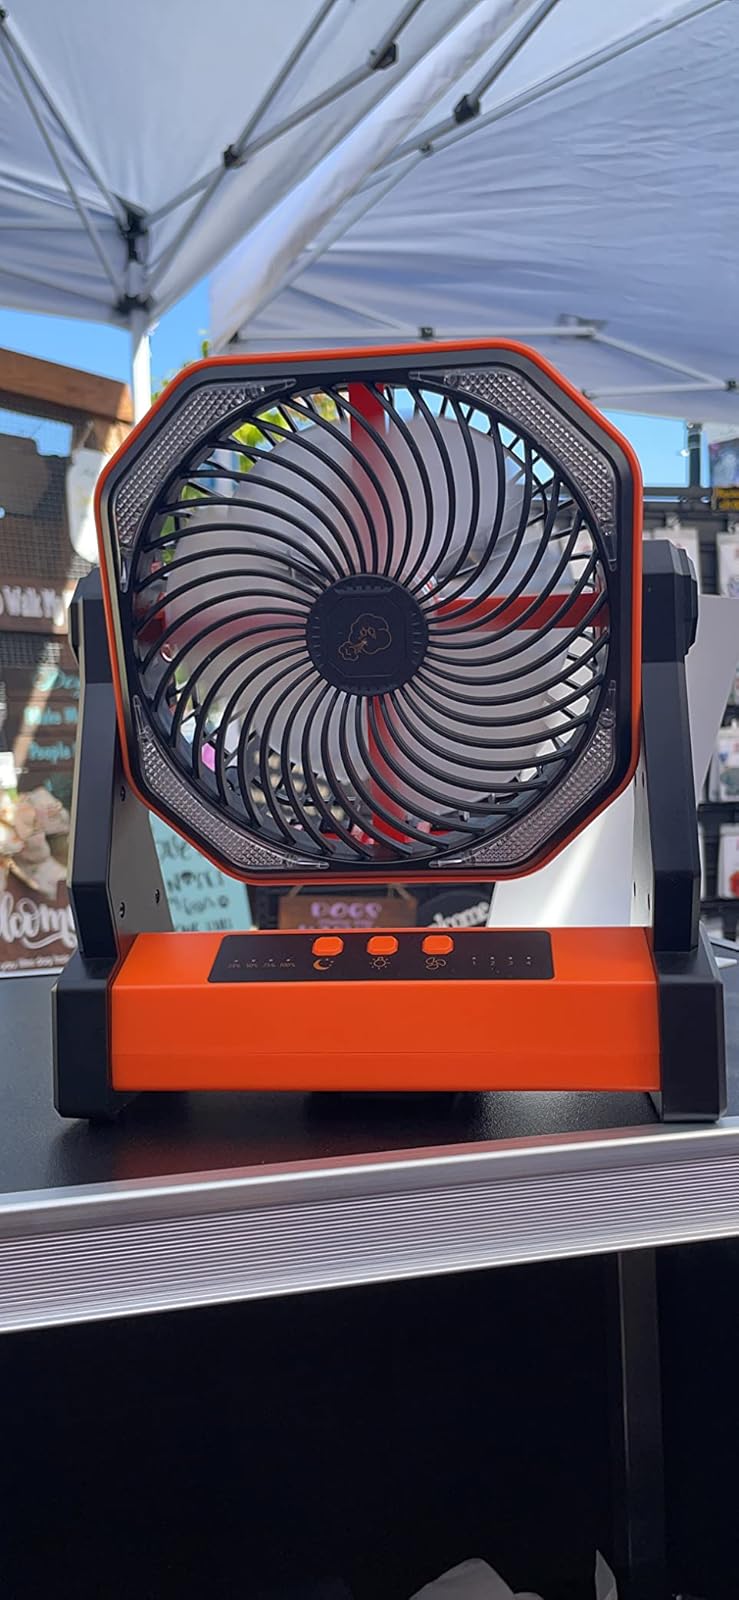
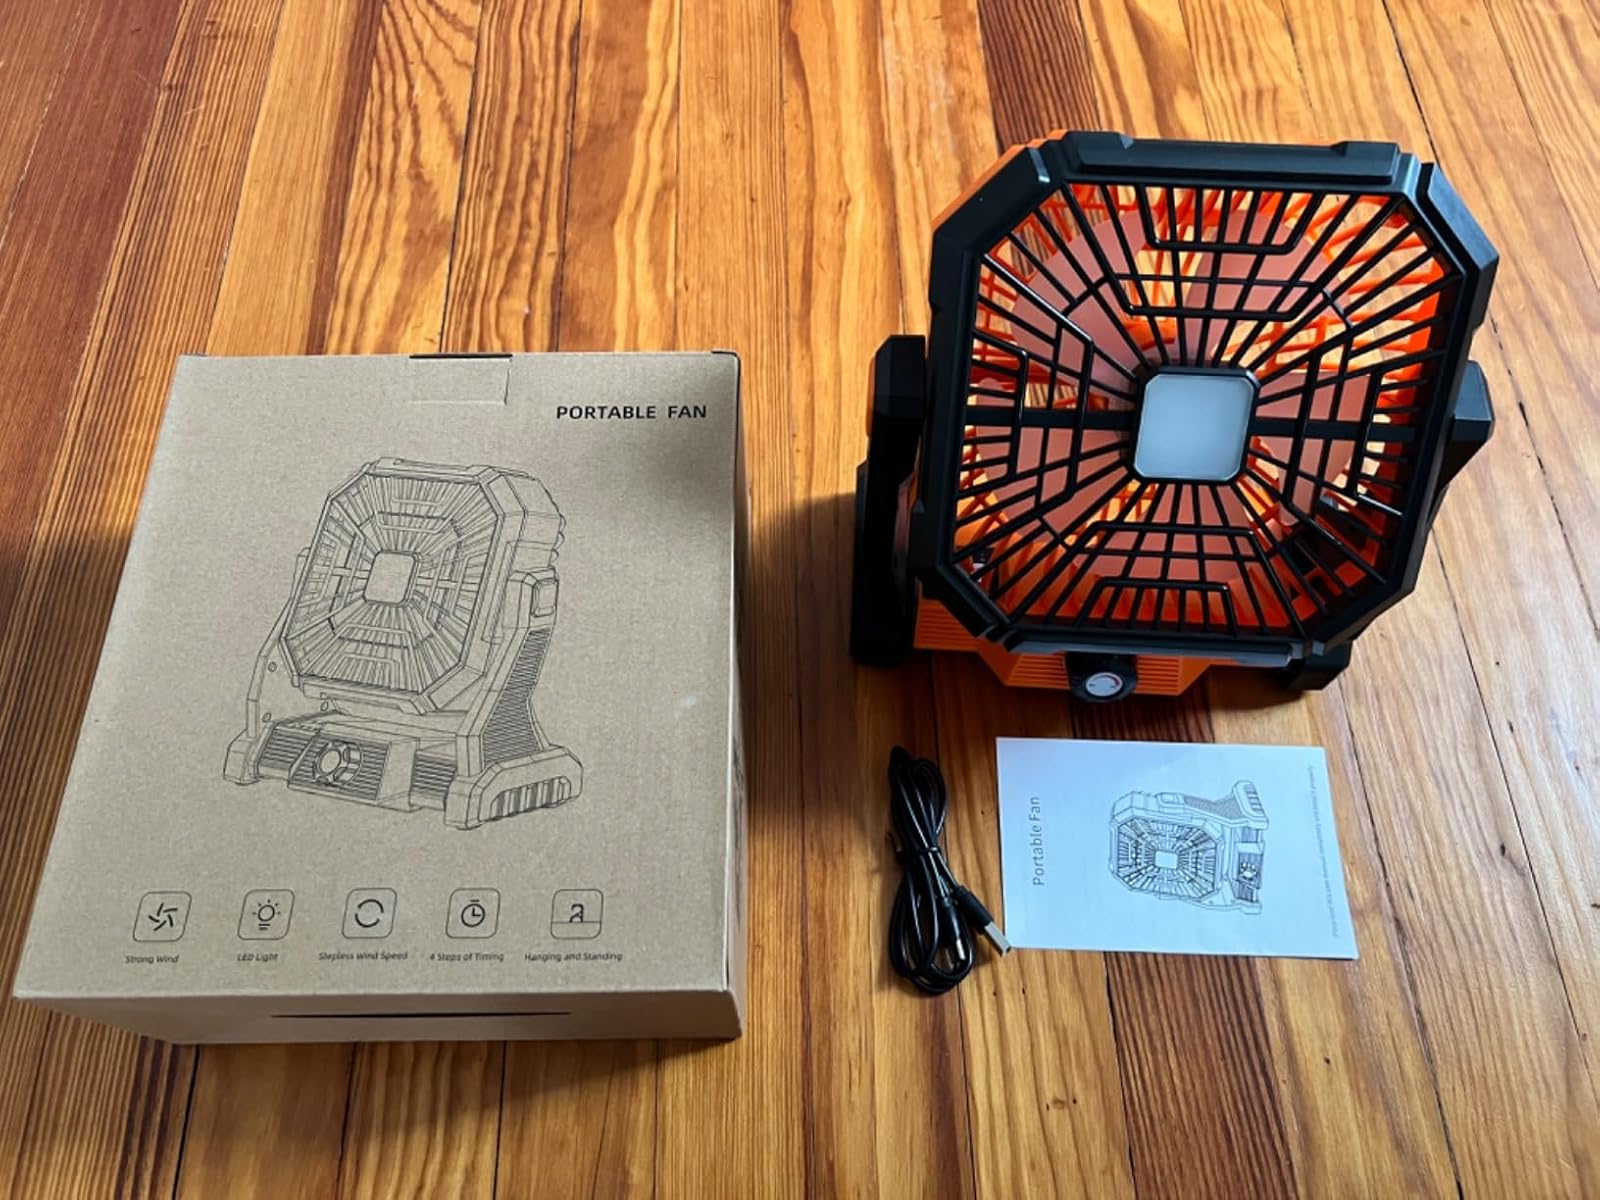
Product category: lantern
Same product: no